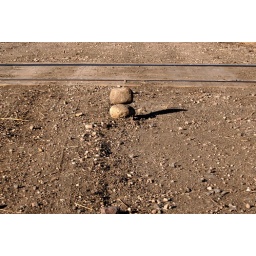
Near a level railroad crossing on a dirt road near town.